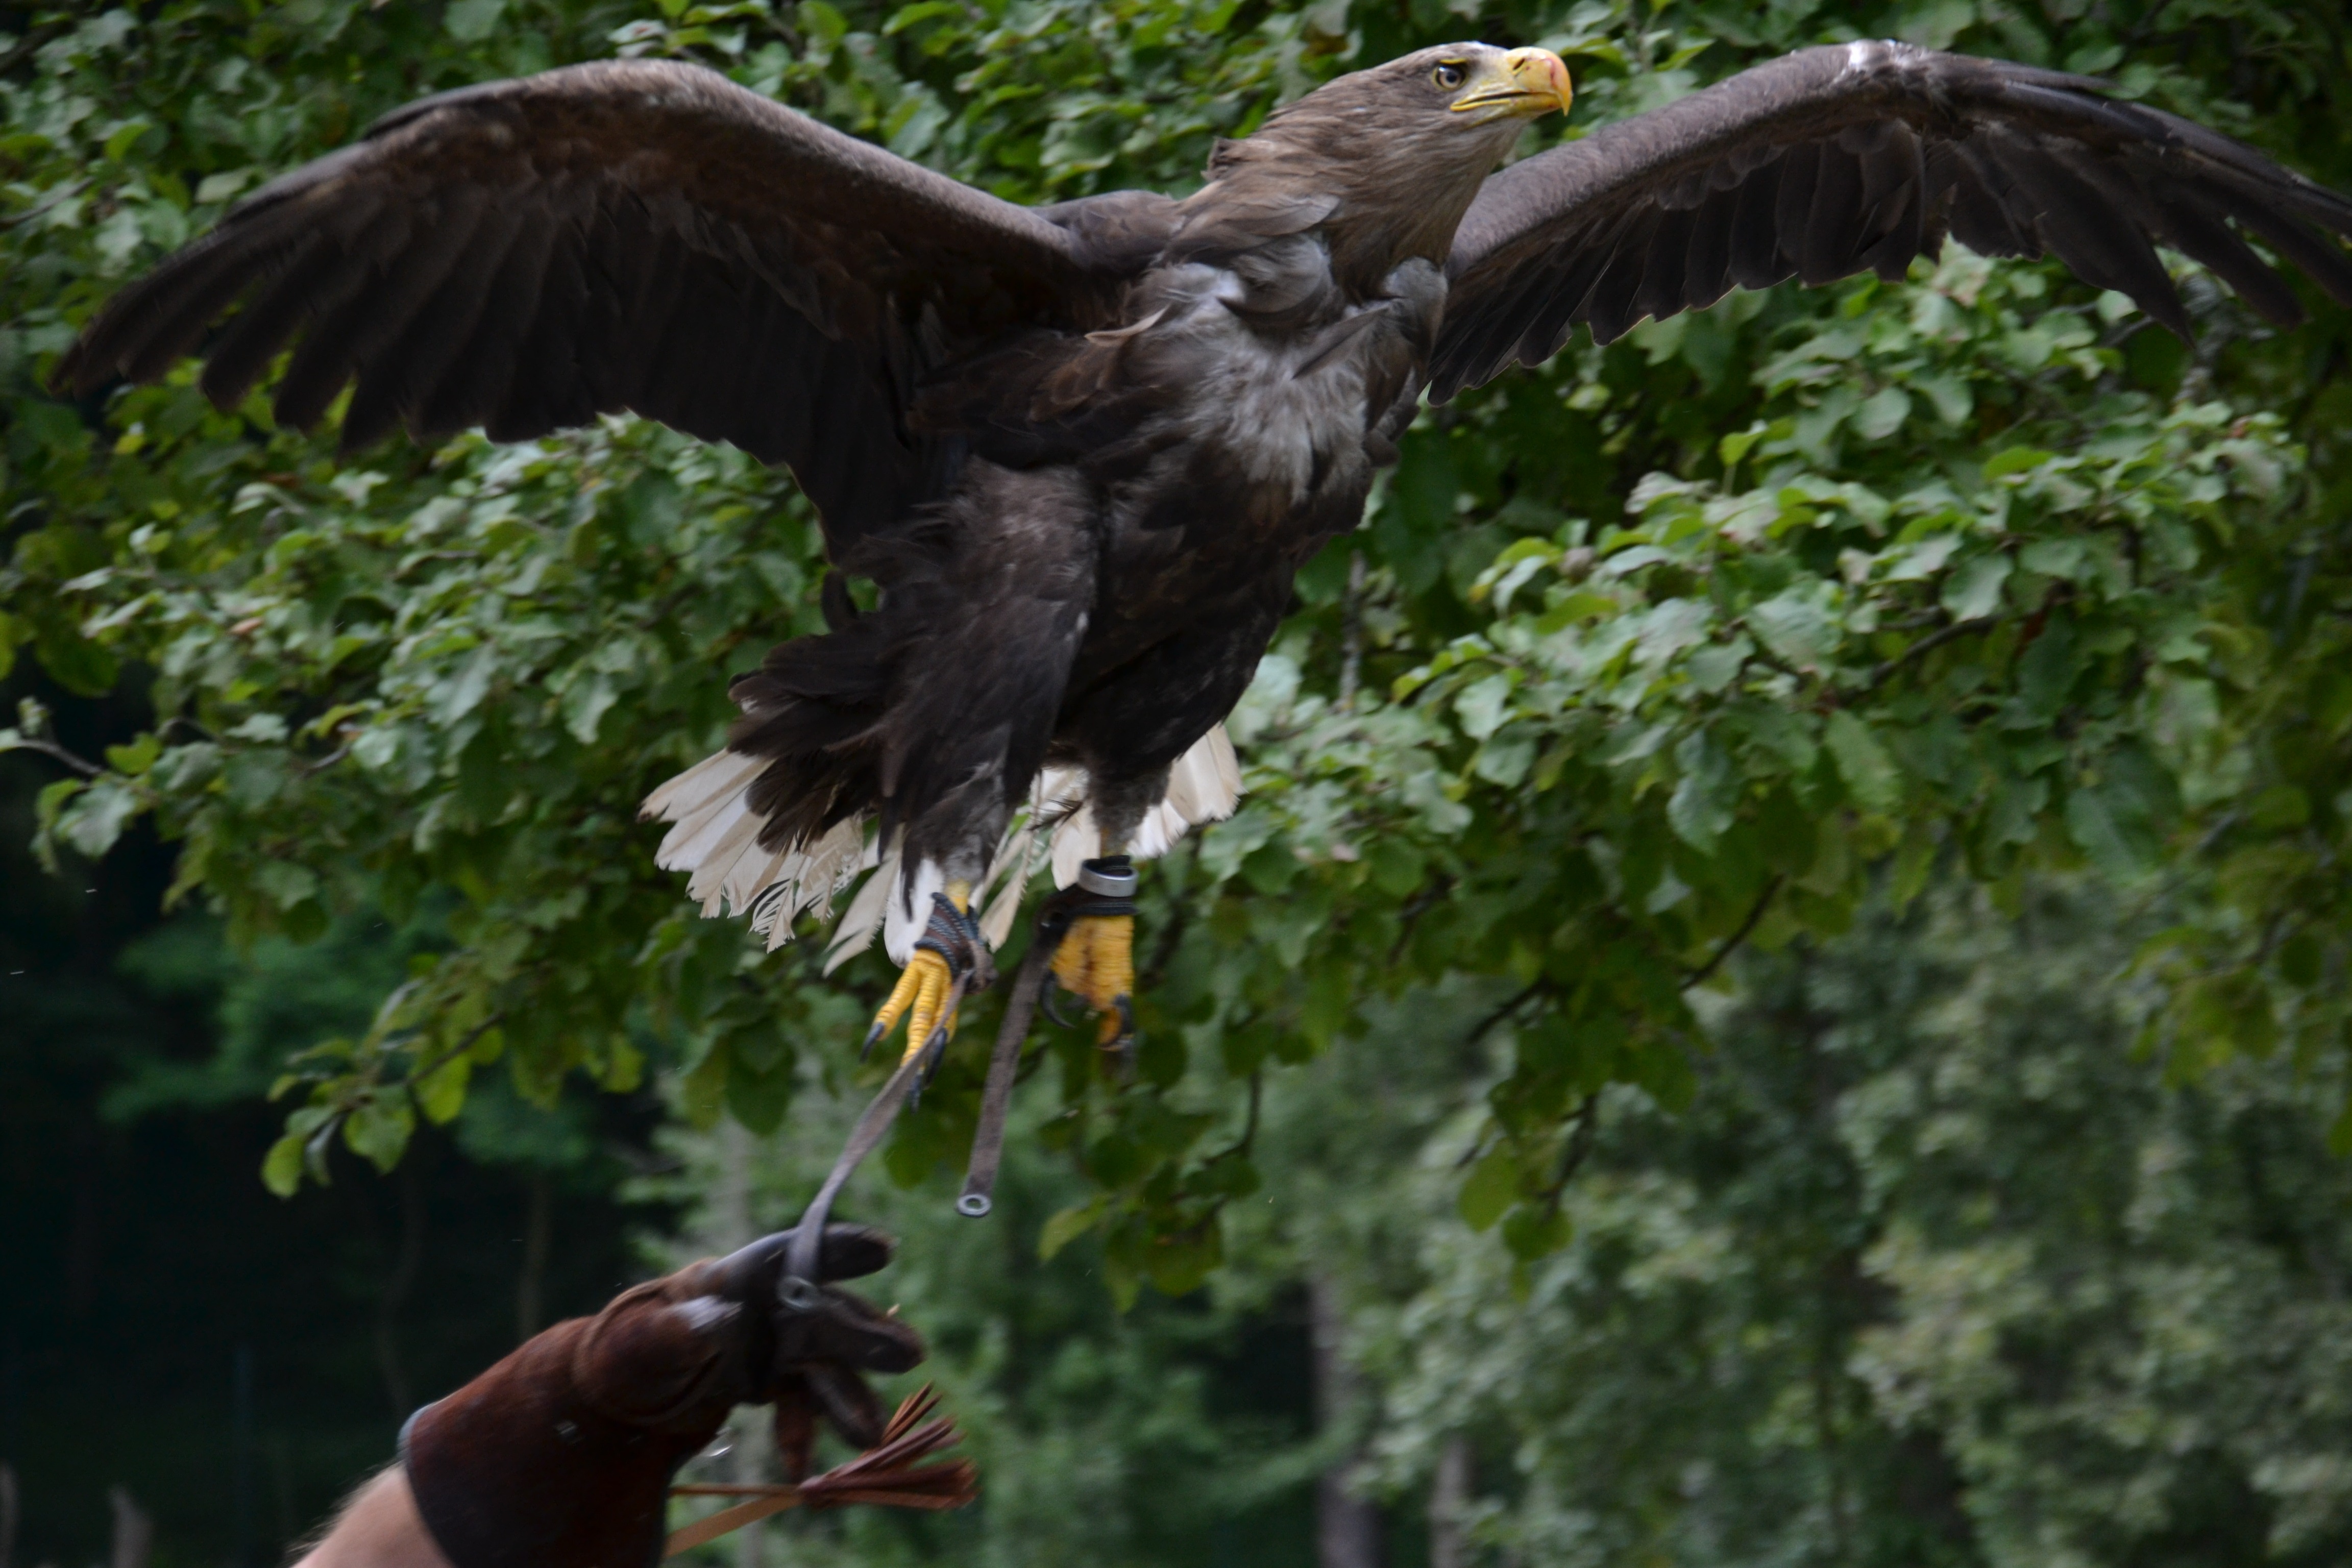
bird, wildlife, beak, flight, training, eagle, predator, fauna, bird of prey, bald eagle, vertebrate, hornbill, vulture